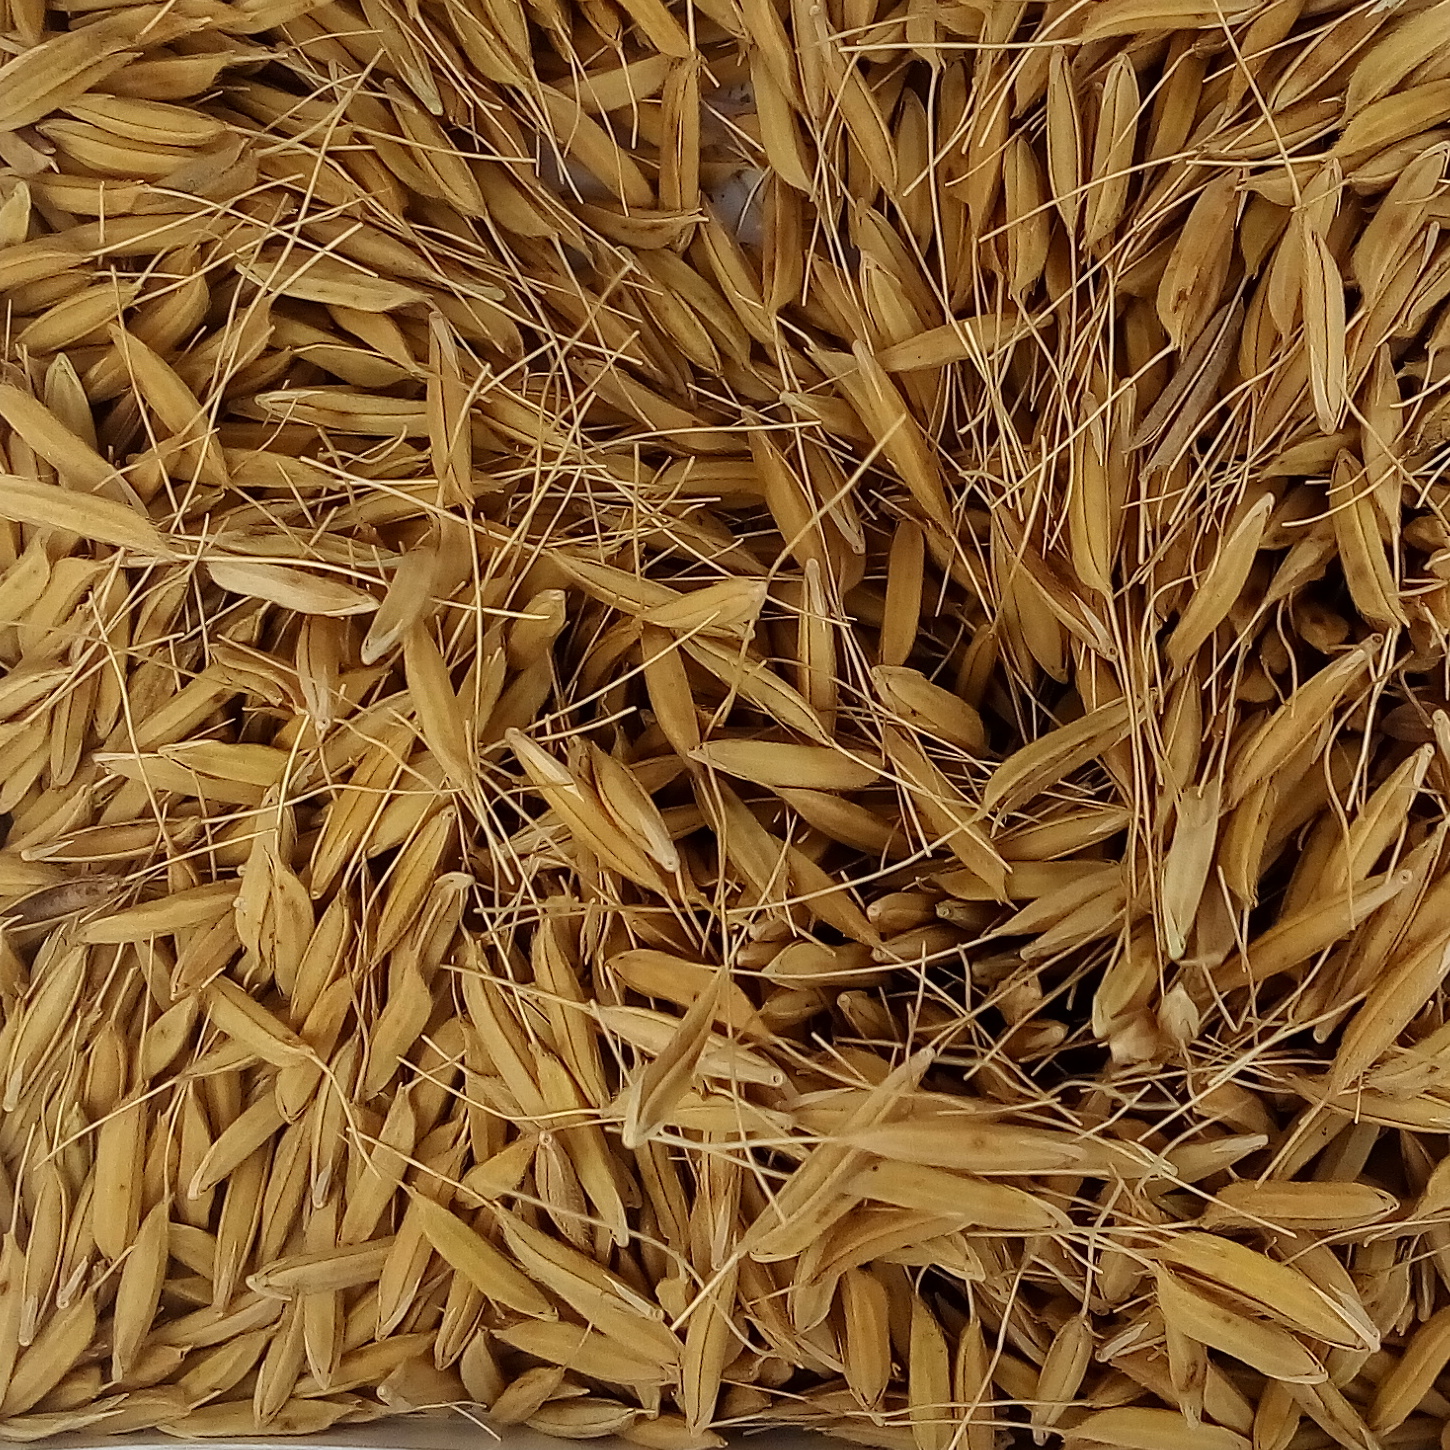
Rice seed variety: PB_6